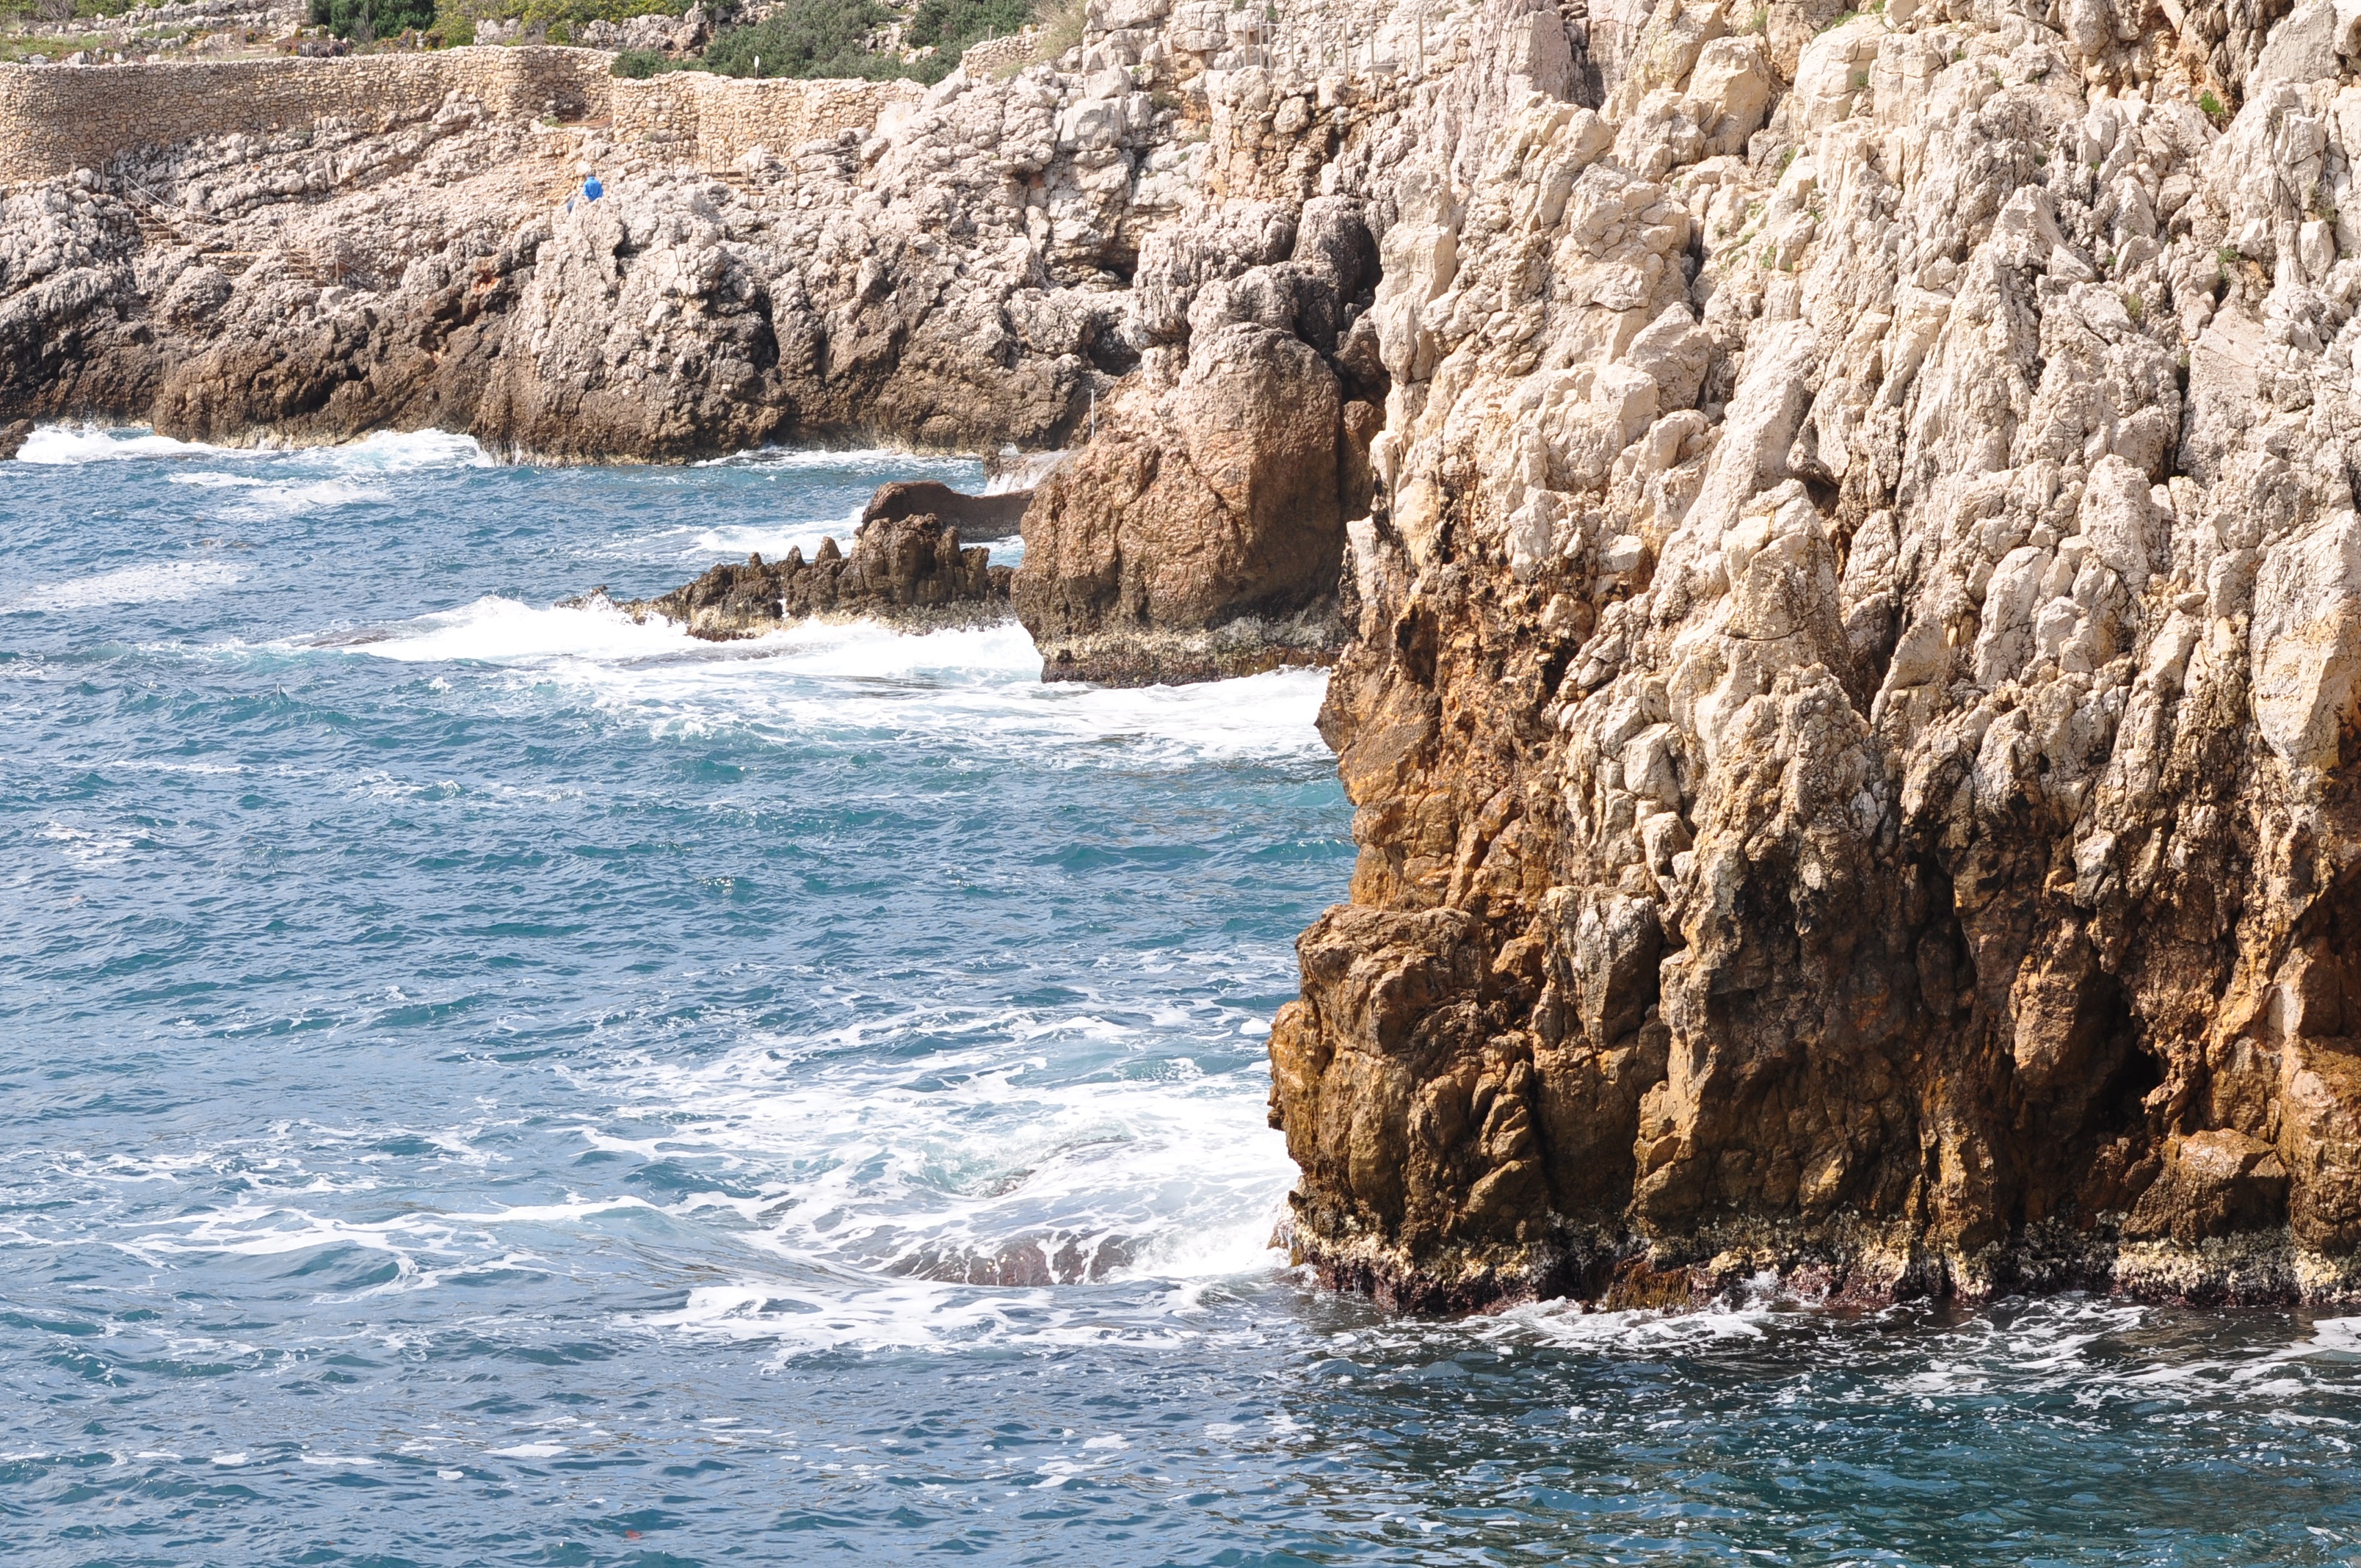
beach, sea, coast, rock, ocean, shore, wave, cliff, cove, bay, rapid, terrain, waves, cape, rough sea, wind wave, juan les pins